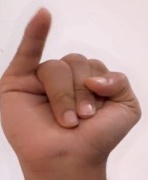
ASL sign: I